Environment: real
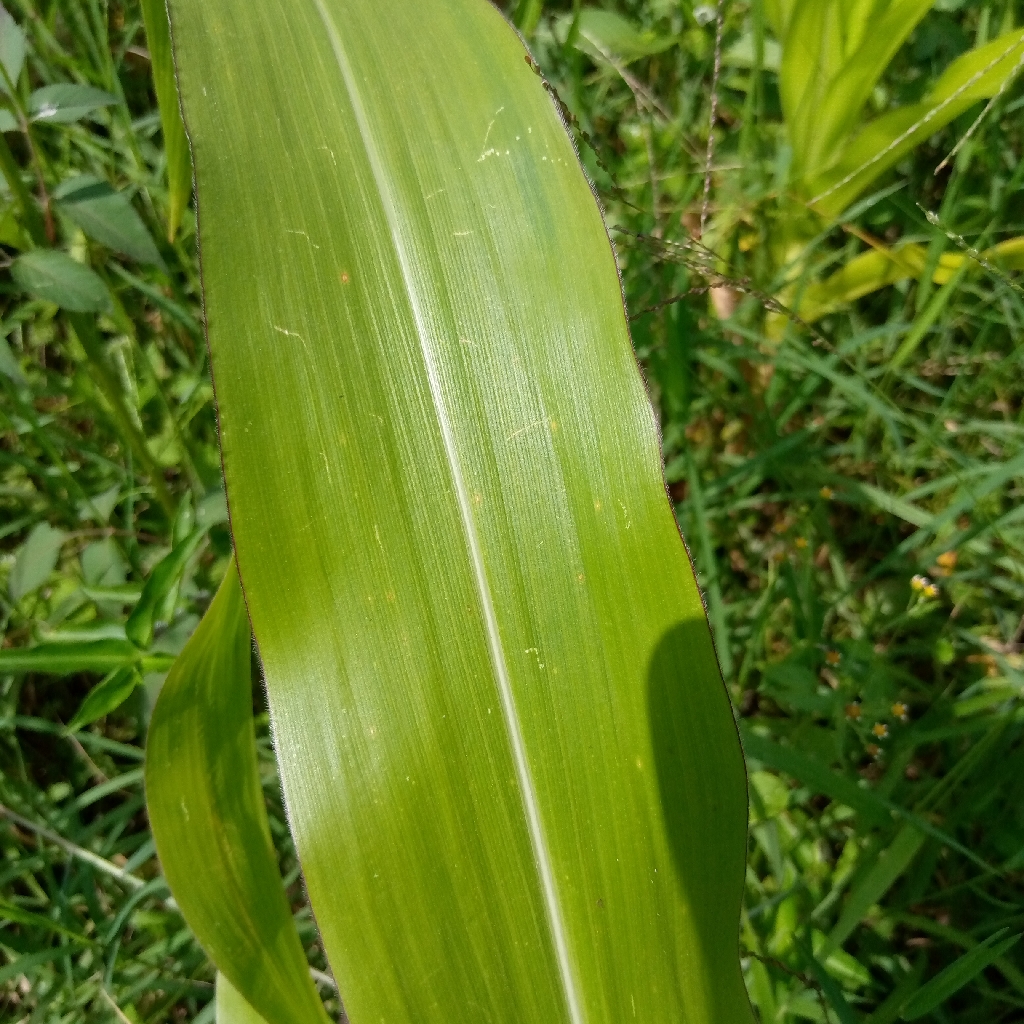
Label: healthy